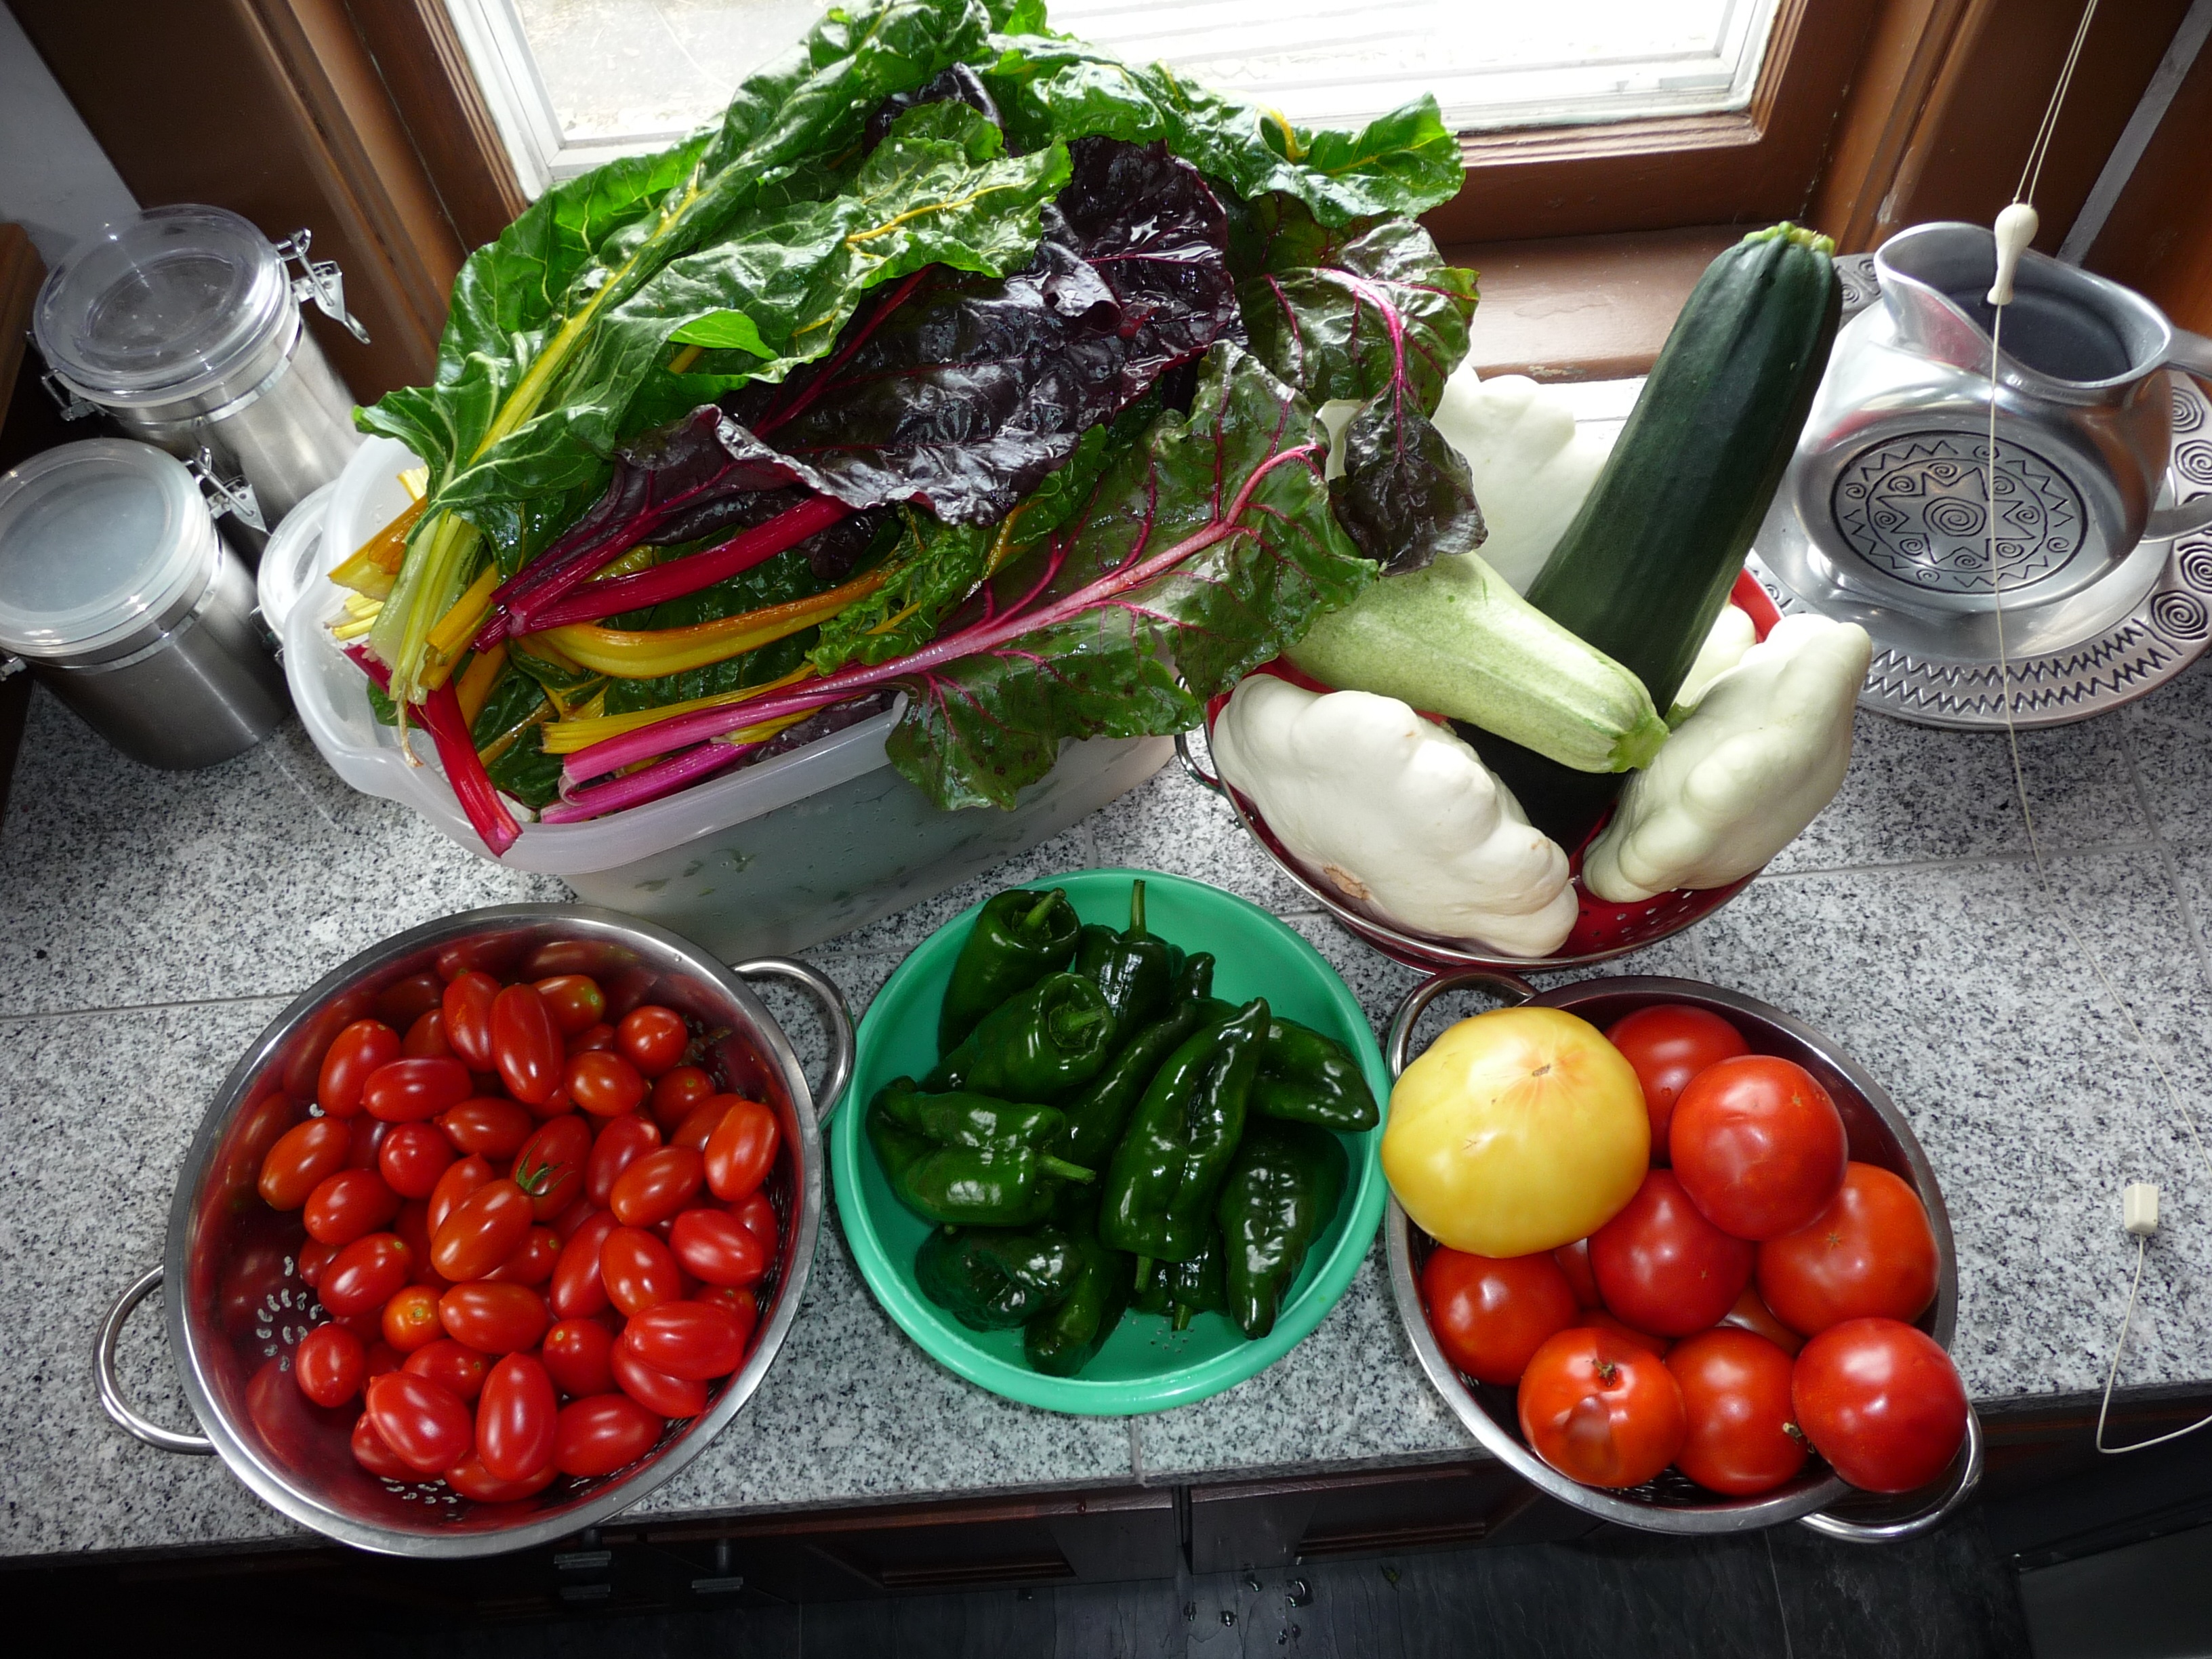
dish, meal, food, produce, vegetable, garden, lunch, cuisine, vegetables, peppers, tomatoes, chard